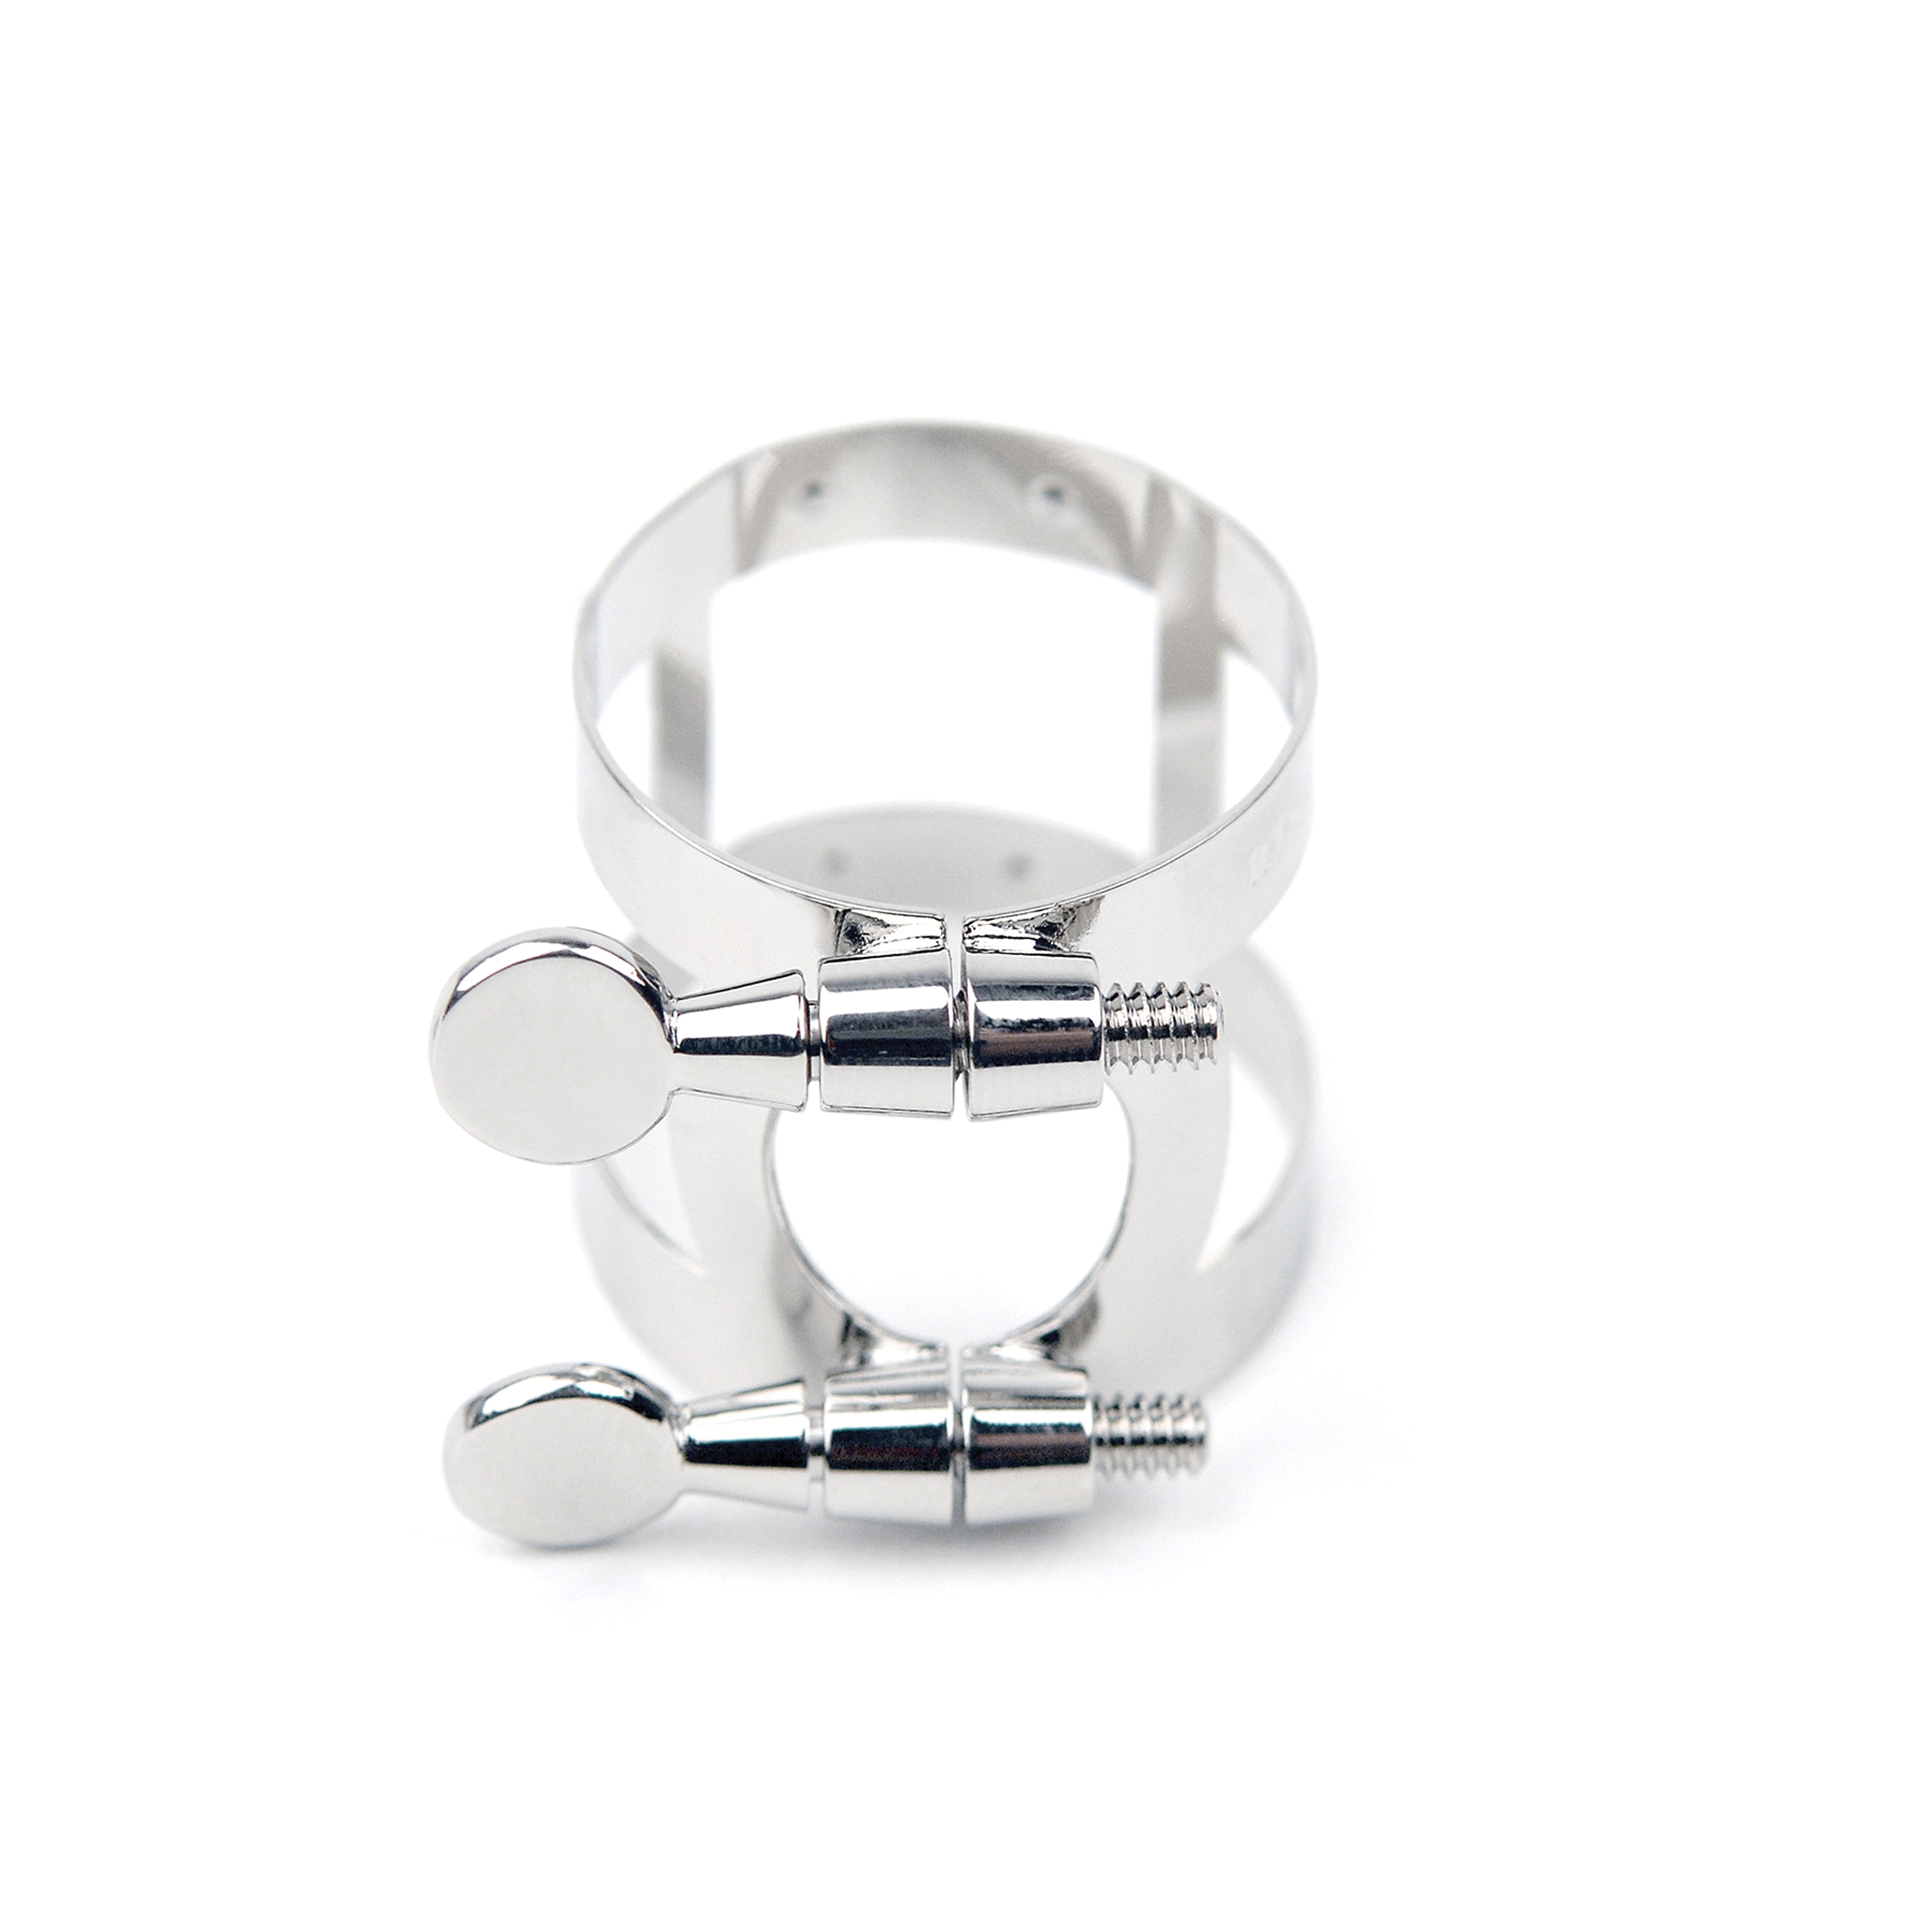
Rico Ligature & Cap, Alto Saxophone, Nickel
The Rico ligature was designed to provide excellent response and function at an affordable price. It features a four-point system that applies equal pressure to the reed. Rico ligatures are nickel-plated and feature a two-screw, inverted design. The Rico ligature is available both with or without D'Addario's signature mouthpiece cap, innovatively made of soft, overmolded plastic. Fits most hard rubber mouthpieces Four-point system applies equal pressure to the reed Two-screw, inverted design Nickel-plated Includes mouthpiece cap
Brand: Rico
Category: Arts & Entertainment > Hobbies & Creative Arts > Musical Instrument & Orchestra Accessories > Woodwind Instrument Accessories > Saxophone Accessories > Saxophone Parts